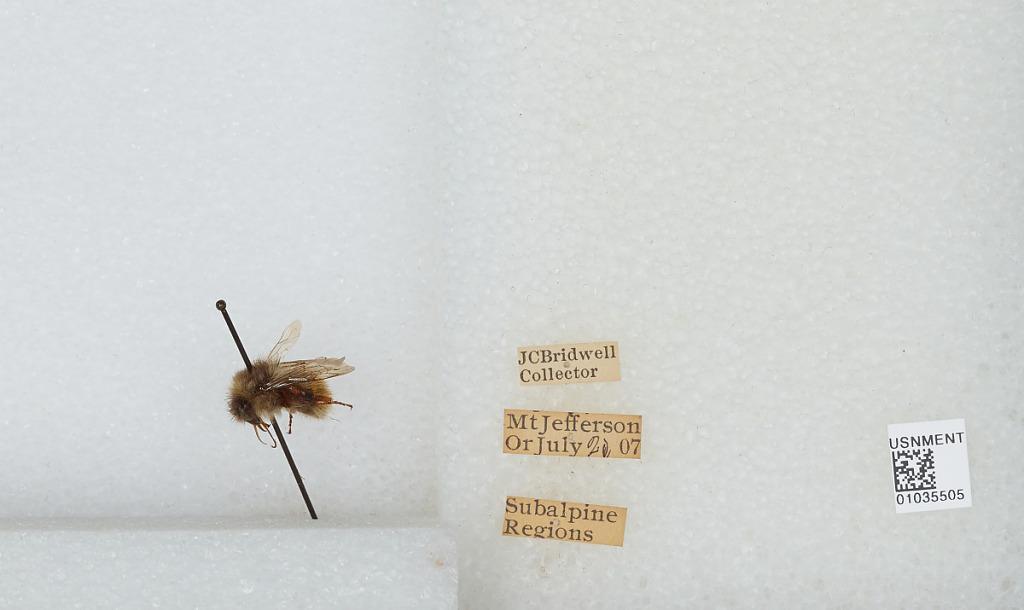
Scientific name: Bombus (Pyrobombus) melanopygus Nylander
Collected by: J. Bridwell
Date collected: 1907-7-20
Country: United States
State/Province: Oregon
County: Linn
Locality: Mount Jefferson, Subalpine Regions
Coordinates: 44.6742, -121.799